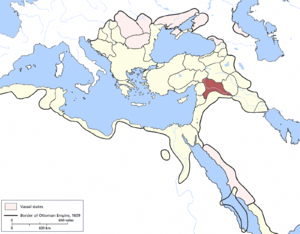
L'eyalet de Raqqa, aussi appelé pachalik d'Urfa, est une province de l'Empire ottoman qui a existé de 1586 à 1864. La résidence habituelle du pacha n'était pas Raqqa, sur l'Euphrate, mais Urfa, l'ancienne Édesse, al-Ruhâ en arabe, aujourd'hui Şanlıurfa, à 200 km plus au nord. Cette province est supprimée en 1864 à l'occasion de la réforme administrative qui transforme les eyalets en vilayets. Son territoire est aujourd'hui partagé entre la Syrie et la Turquie.